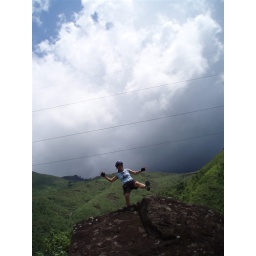
Conquered a really big rock on my bike trip in Sapa.